Starch

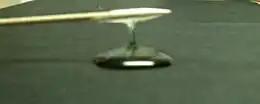
Glucose syrup

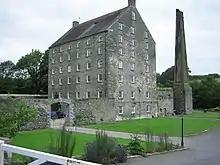
Starch mill at Ballydugan (Northern Ireland), built in 1792

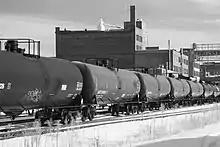
Faultless Starch Company at Kansas City

In addition to starchy plants consumed directly, 66 million tonnes of starch were processed industrially in 2008. By 2011, production had increased to 73 million tons.